Lists of Harper's Bazaar cover models

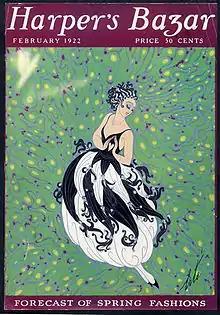
February 1922 cover, by Erté

The lists of "Harper's Bazaar" cover models gives the models for the covers of "Harper's Bazaar" magazine. The magazine has different editions in different countries, and the list is broken down by country.